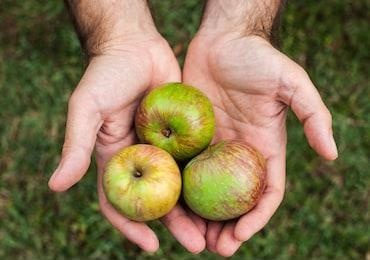
Label: apple